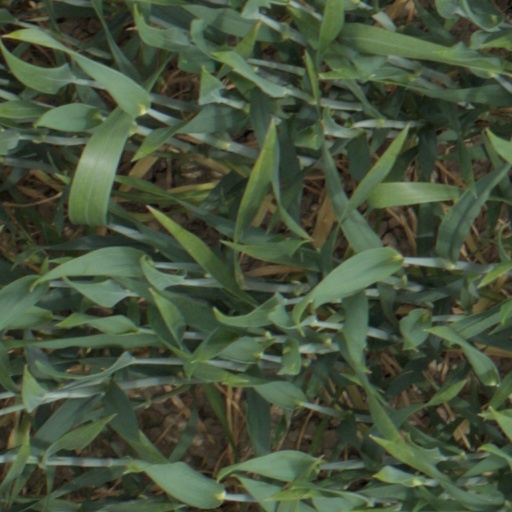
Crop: wheat